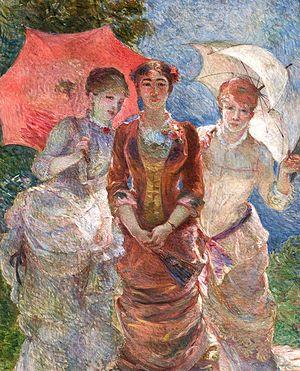
Trois femmes aux ombrelles, détail, Paris musée d'Orsay
Marie Bracquemond, née Marie Anne Caroline Quivoron le 1ᵉʳ décembre 1840 à Argenton-en-Landunvez et morte le 17 janvier 1916 à Sèvres, est une artiste peintre, graveuse et céramiste française.